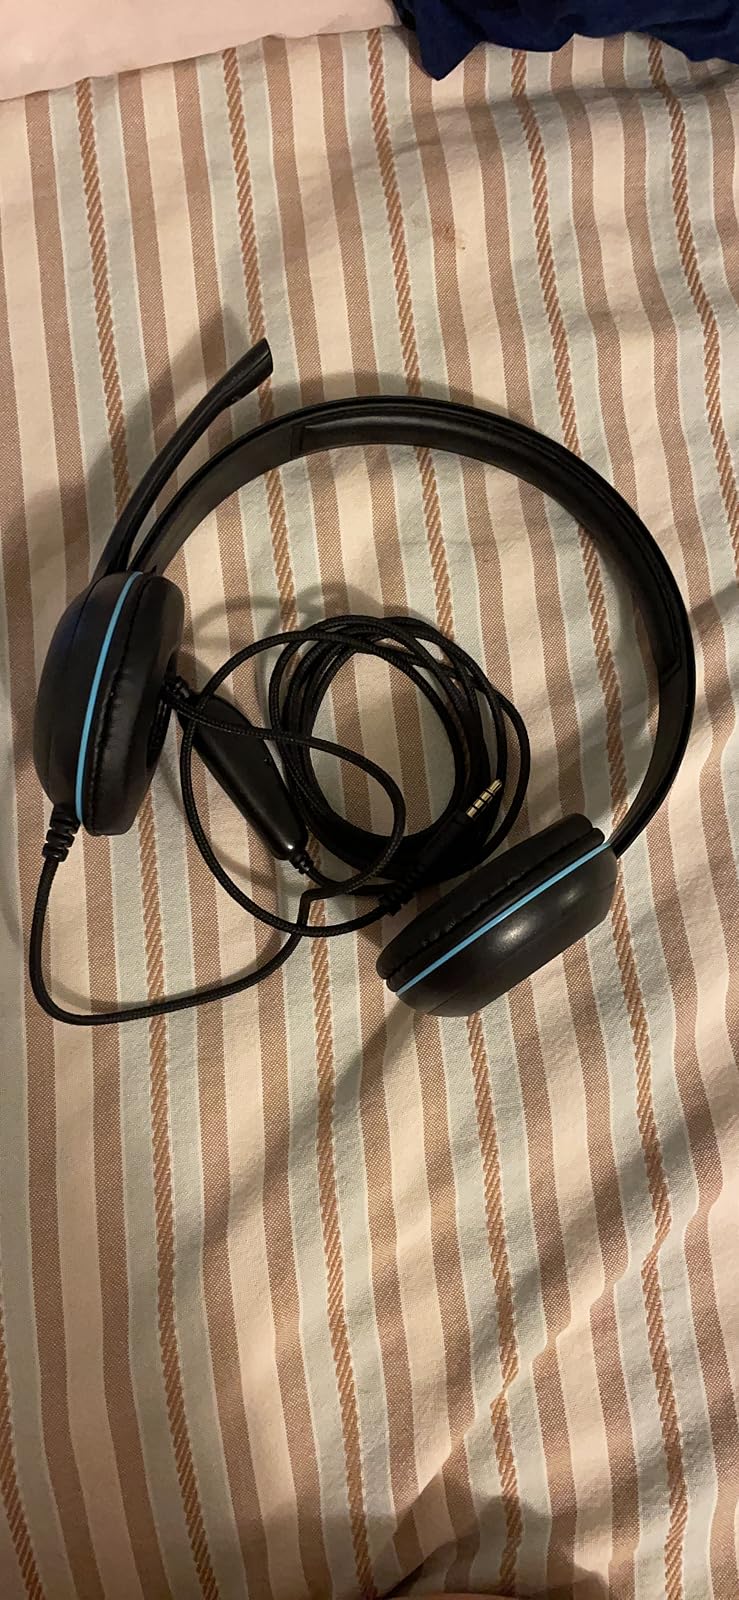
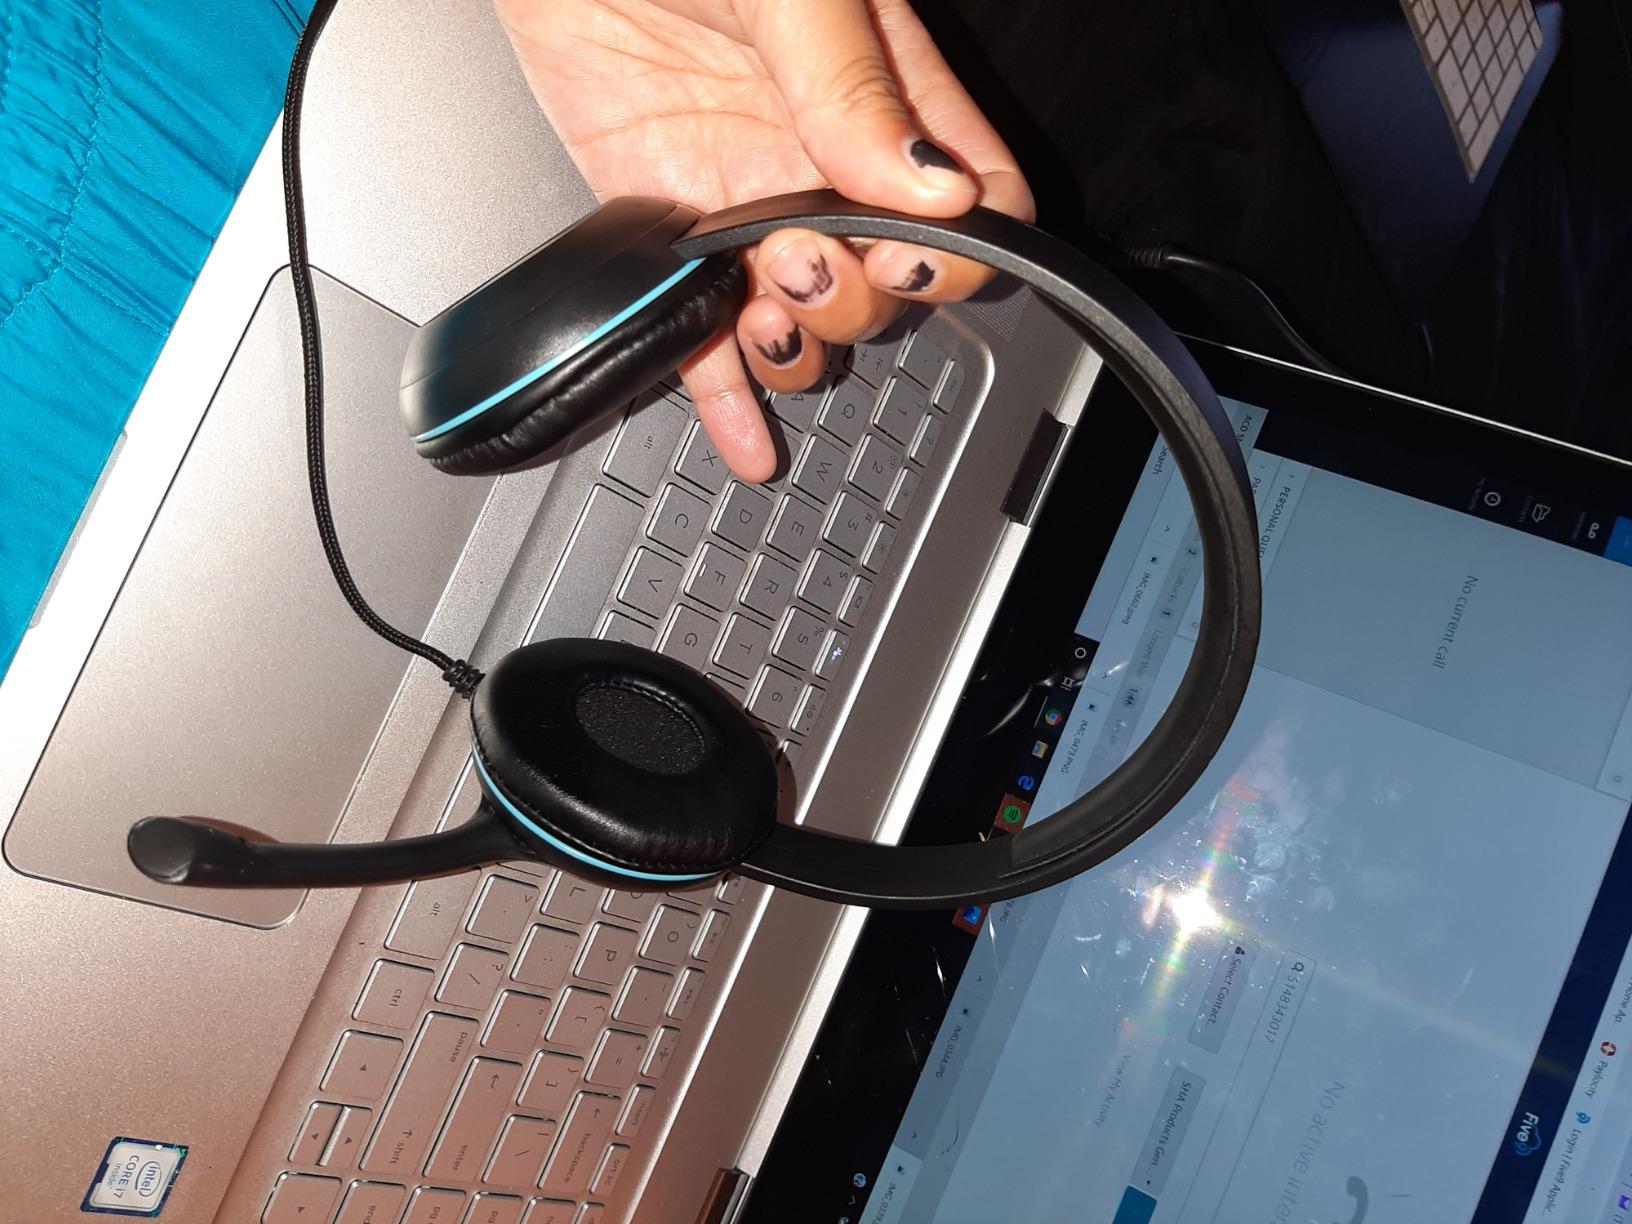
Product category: headphones
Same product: yes